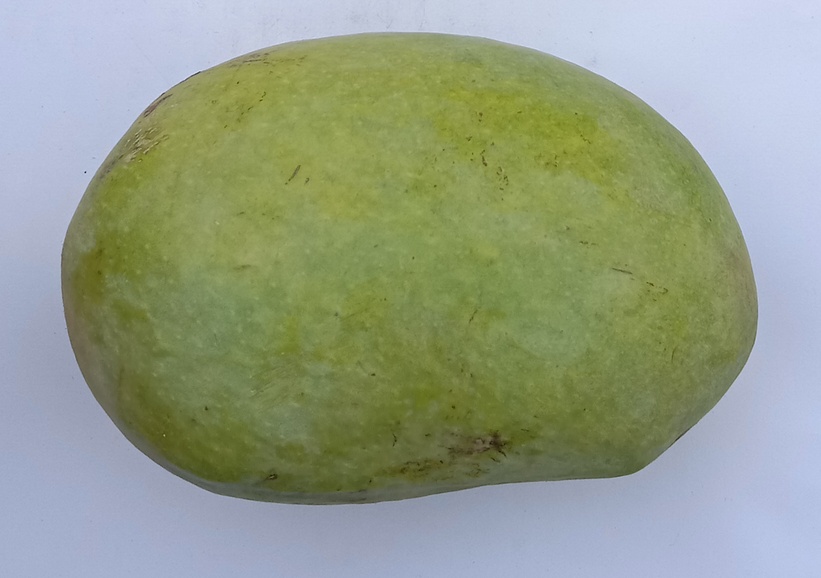
Mango variety: Chaunsa (White)